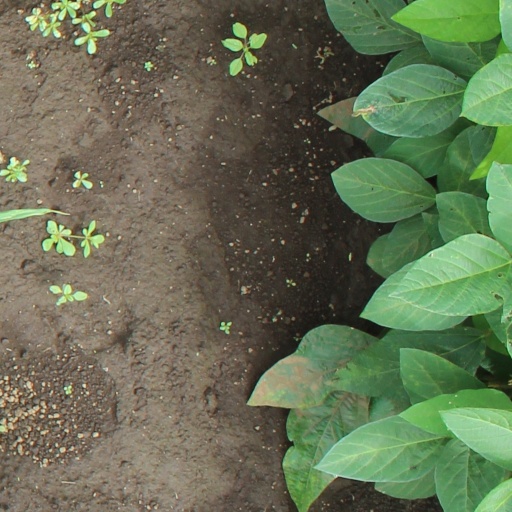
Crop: soybean